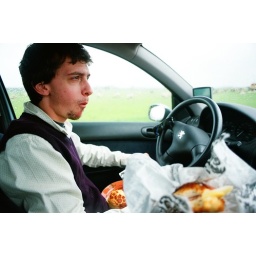
Giethoorn boat trip 4.8 x chilly sheep picnic in the car